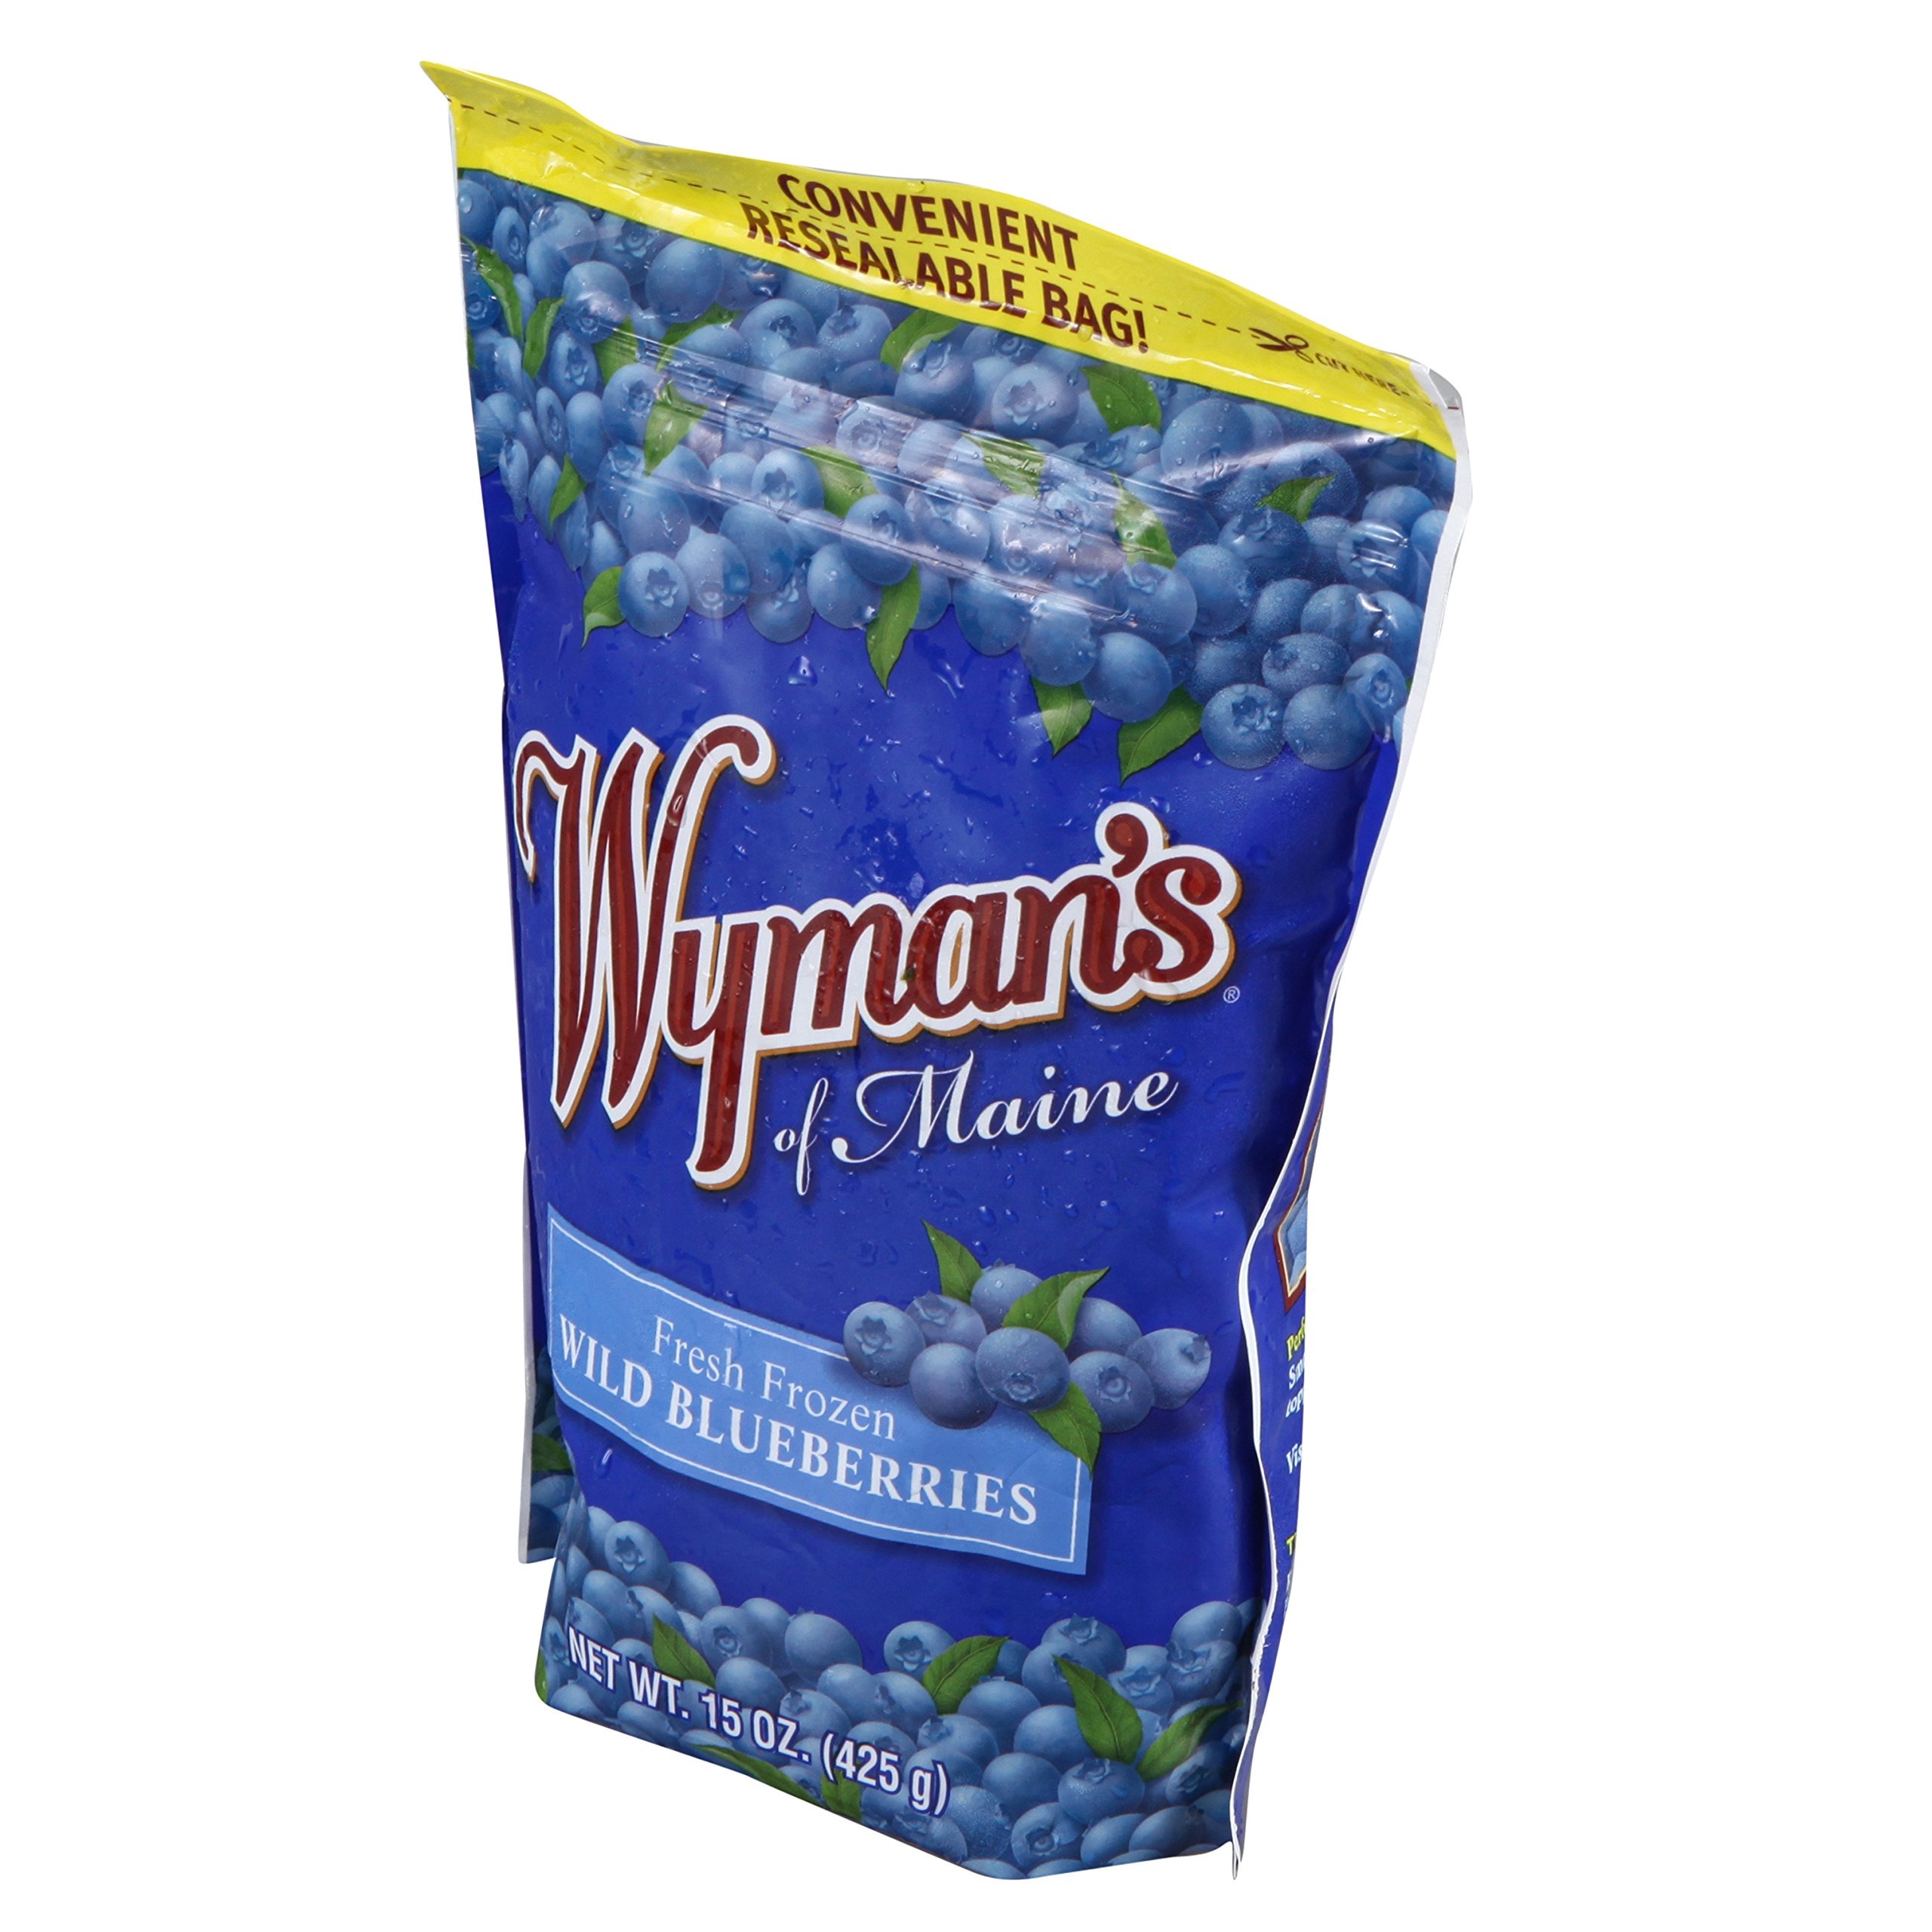
Item Name: WYMANS WILD BLUEBERRY
Product Description: Grocery
Value: 15.0
Unit: Count

Price: 4.72